Argentine Navy

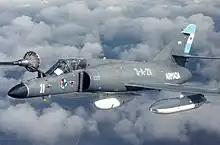
Super Étendard performing aerial refueling.

The Naval Aviation Command (abbreviated "COAN") is the naval aviation branch. Argentina is one of two South American countries to have operated two aircraft carriers. However, neither remain in service. During the Falkland's War, Argentine naval aviation employed the Dassault-Breguet Super Étendard fighter and its Exocet air-to-surface missiles being responsible for the destruction of both HMS Sheffield as well as the merchant vessel Atlantic Conveyor. Efforts to upgrade and retain the Super Etendard in service were initially reported to have been abandoned in 2023 due to a combination of U.K. sanctions impacting the ability to obtain spare parts for the Martin Baker Mk. 6 ejection seats and due France's inability to provide other spare parts for the aging aircraft. Five refurbished aircraft had been delivered from France in 2019. However, these aircraft have not been brought into service due to the spare parts problem. Subsequent to the report that that aircraft would not be brought into service, the Argentine Navy issued a statement that the process had not in fact been abandoned. In early 2024, it was reported that the Navy was still working to restore at least two of the aircraft to flying condition. However, as of mid-2025 an inability to obtain spare parts meant that the project to restore the aircraft to flying condition reportedly had been abandoned.